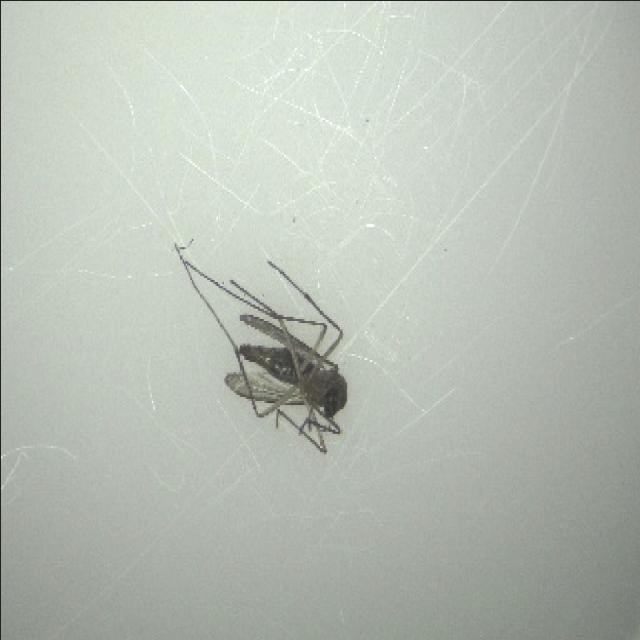
Species: culex_tritaeniorhynchus